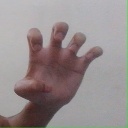
अक्षर: झ